Battle of Cegléd

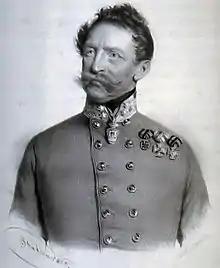
Ottinger Ferenc

According to the regimental history of the Hardegg Regiment, Riess immediately called for reinforcements and then maneuvered his single platoon to deceive the Hungarians, buying, in this way, time for Ottinger to deploy his whole brigade. However the history of the cuirassier regiment was wrong because it was not the 30-40 cavalrymen who forced the Hungarian brigade to retreat, but probably the fact that the cavalry of the Hertelendy division was too advanced, and because of this, it had to wait for the infantry and artillery to arrive.